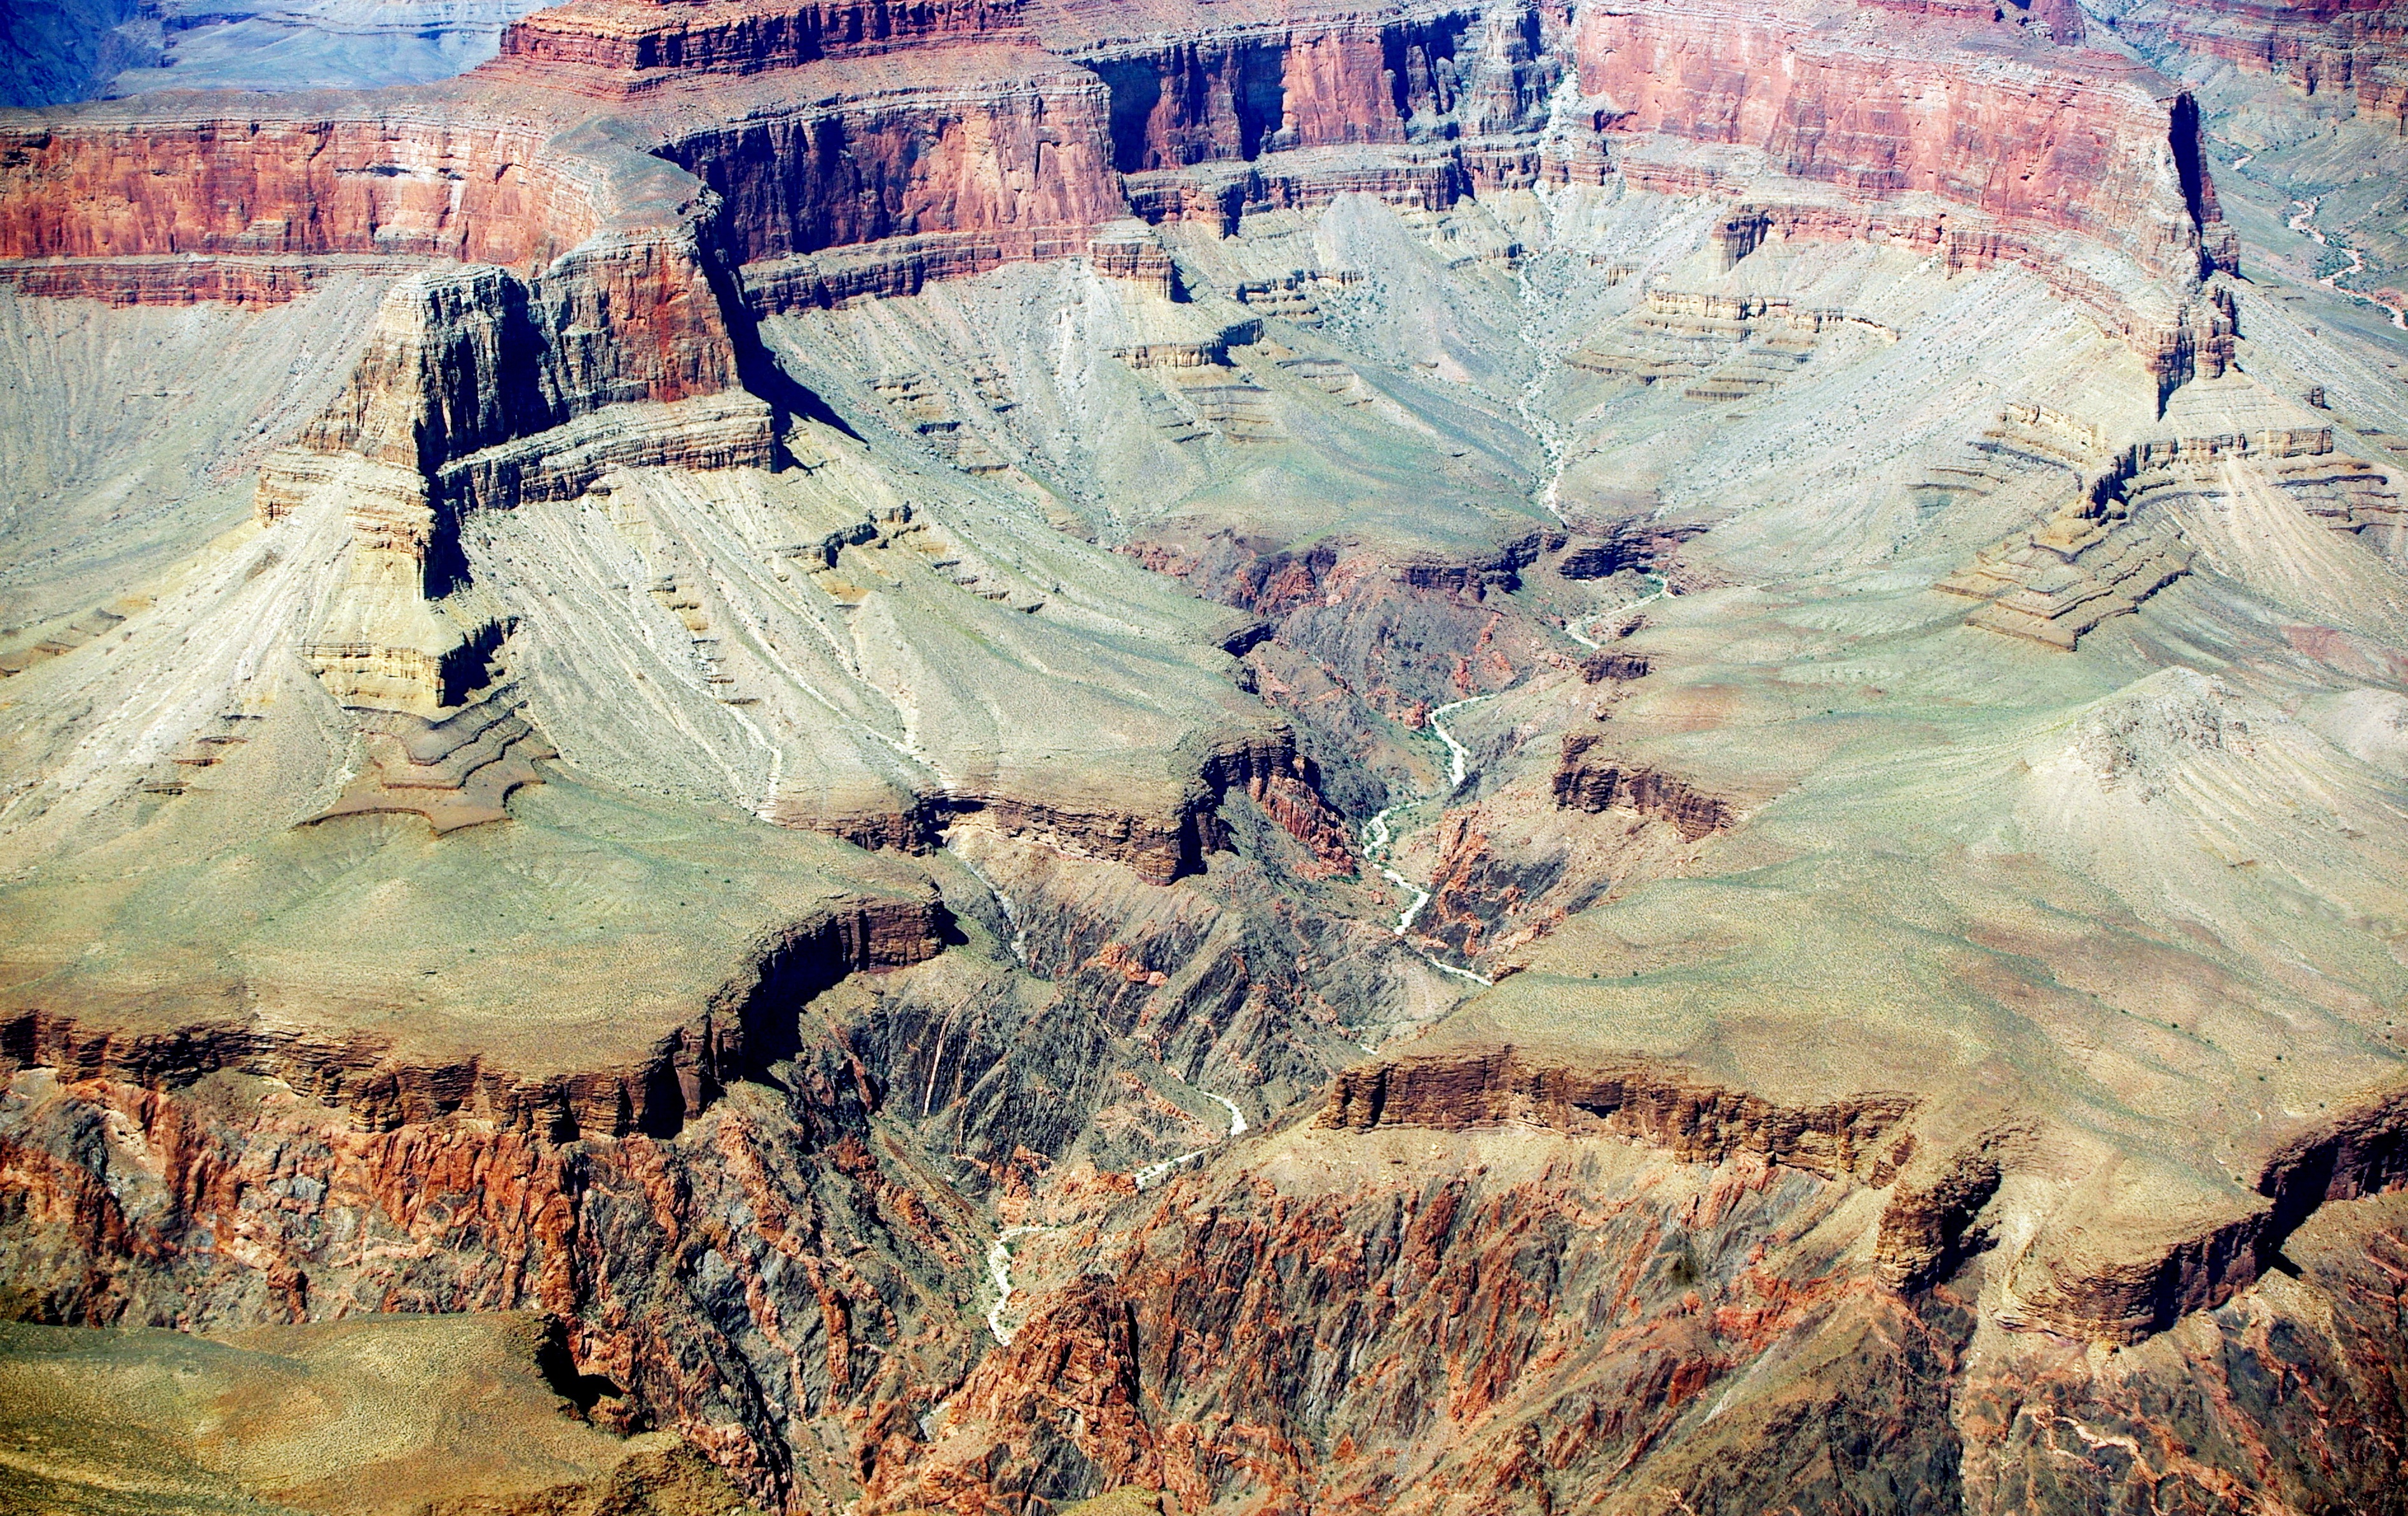
landscape, river, panorama, usa, grand canyon, terrain, national park, material, painting, art, geology, colorado, mirador, tourist site, aerial photography, immensity, ancient history